Peat

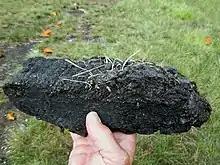
A lump of peat

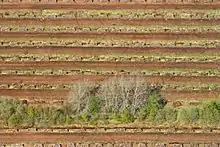
Peat stacks in Südmoslesfehn (district of Oldenburg, Germany) in 2013

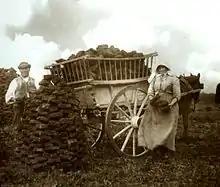
Peat gatherers at Westhay, Somerset Levels in 1905

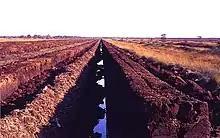
Peat extraction in East Frisia, Germany

Peat is an accumulation of partially decayed vegetation or organic matter. It is unique to natural areas called peatlands, bogs, mires, moors, or muskegs. "Sphagnum" moss, also called peat moss, is one of the most common components in peat, although many other plants can contribute. The biological features of sphagnum mosses act to create a habitat aiding peat formation, a phenomenon termed 'habitat manipulation'. Soils consisting primarily of peat are known as histosols. Peat forms in wetland conditions, where flooding or stagnant water obstructs the flow of oxygen from the atmosphere, slowing the rate of decomposition. Peat properties such as organic matter content and saturated hydraulic conductivity can exhibit high spatial heterogeneity.